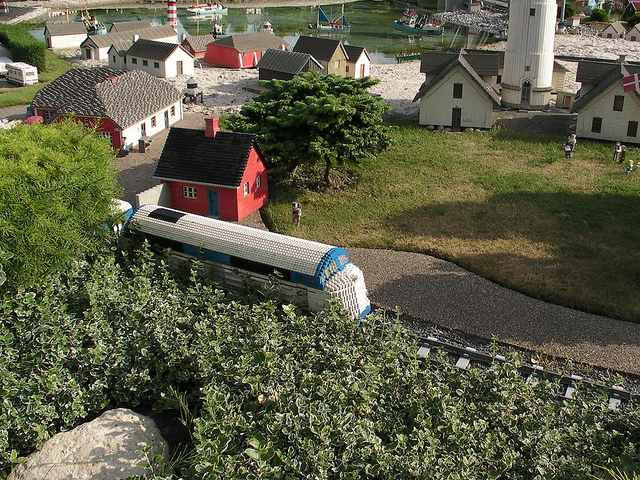
A train traveling next to a small country town and a small red house.

A train passing by a bunch of houses and barns

A train travels through a scenic area of a town.

A model train going through a model town.

A model train rides the tracks through a model town.